Piero Raimondo Zacosta

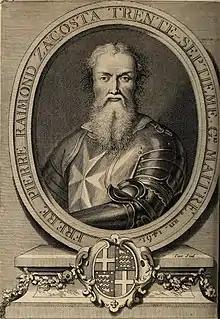
Piero Raimondo Zacosta 1461 to 1467

Piero Raimondo Zacosta (1404 – 21 February 1467) was a Spanish knight of Aragon who served as the 38th Grand Master of the Order of the Knights Hospitaller, from 1461 - 1467.